Classical Anatolia

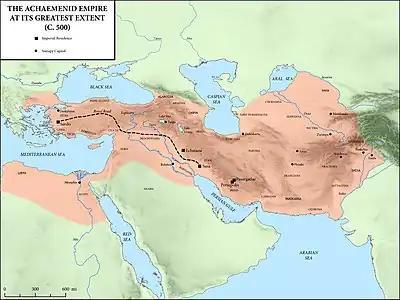
The Achaemenid Empire at its greatest extent. Anatolia remained, however, under Persian rule until the latter's overthrow by Alexander in the late 4th century BC.

The Medean Empire turned out to be short lived (c. 625 – 549 BC). By 550 BC, the Median Empire of eastern Anatolia, which had existed for barely a hundred years, was suddenly torn apart by a Persian rebellion in 553 BC under Cyrus II (Cyrus the Great c. 600 BC or 576–530 BC), overthrowing his grandfather Astyages (585–550 BC) in 550 BC. The Medes then became subject to the Persians.